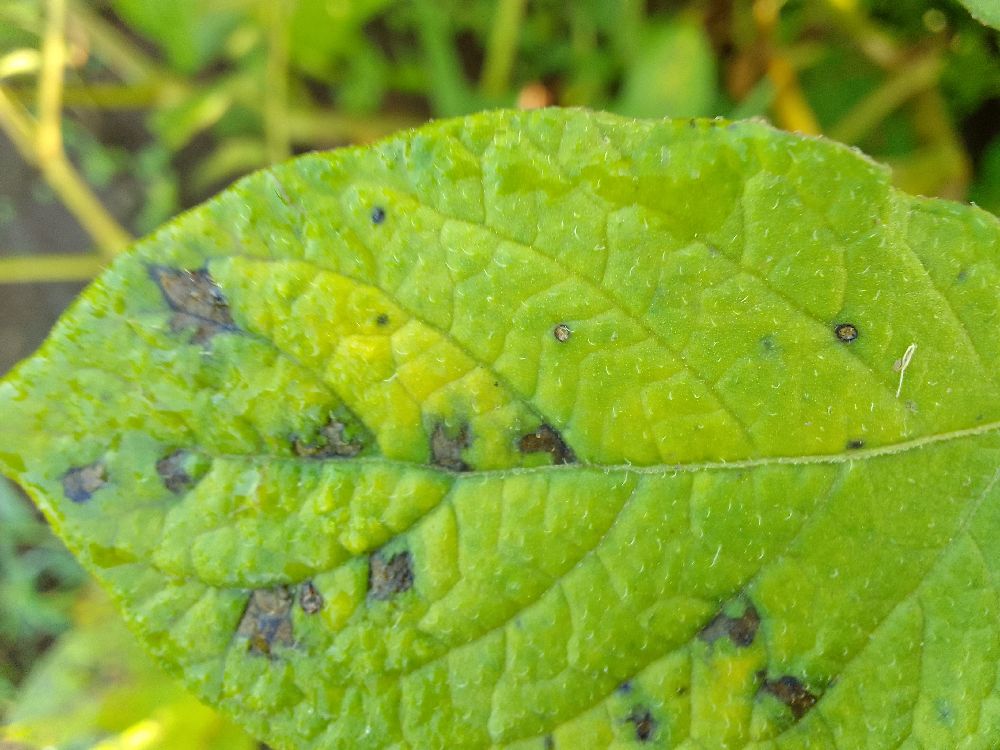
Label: Early blight